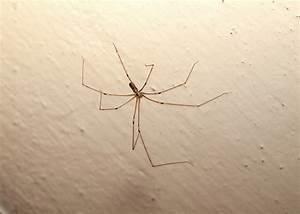
spider